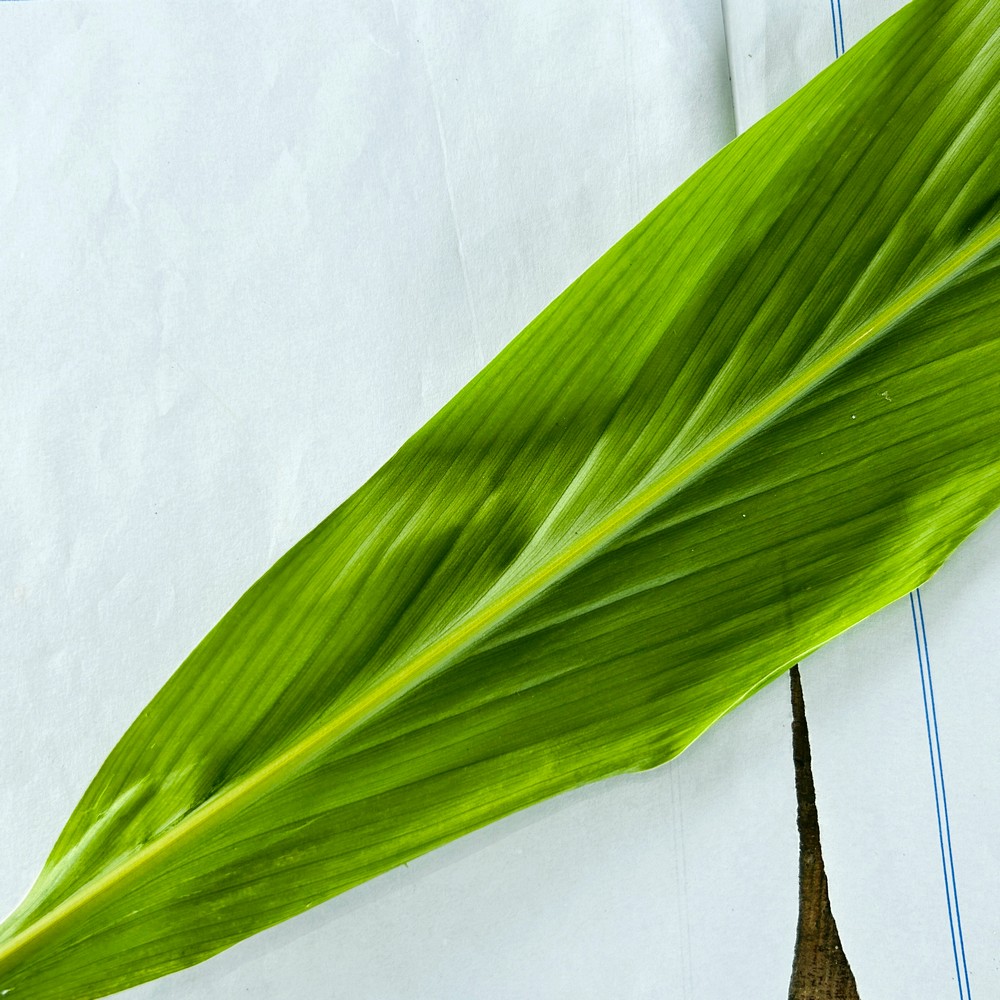
Label: Healthy Leaf